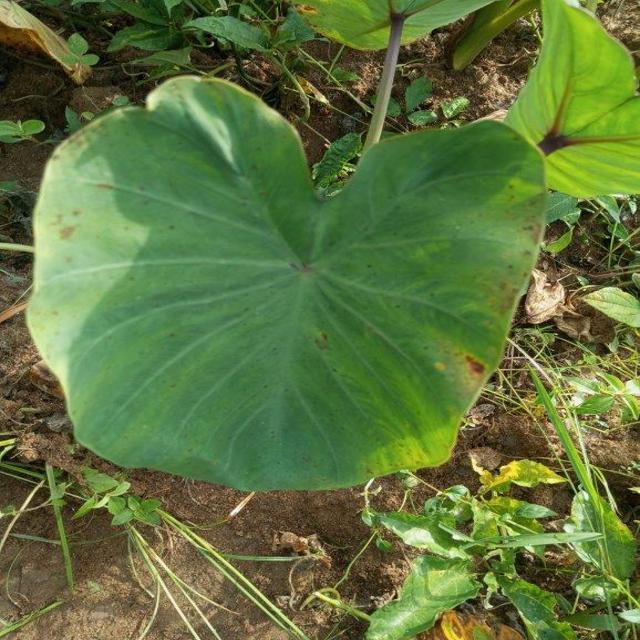
Label: Early_Blight